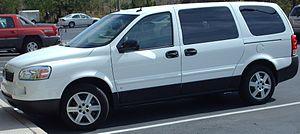
Le Saturn Relay était un monospace produit par General Motors. Il fut introduit pour l'année-modèle 2005, et était construit avec ses clones Buick Terraza, Chevrolet Uplander et Pontiac Montana SV6 à Doraville, en Géorgie. Le Relay était le premier véhicule Saturn ne comportant pas de panneaux plastiques en guise de carrosserie, ainsi que la première Saturn rebadgée et le premier monospace produit par la marque.